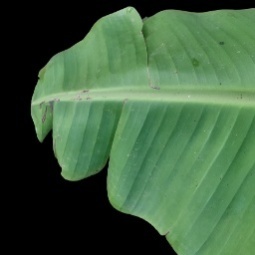
Label: Healthy